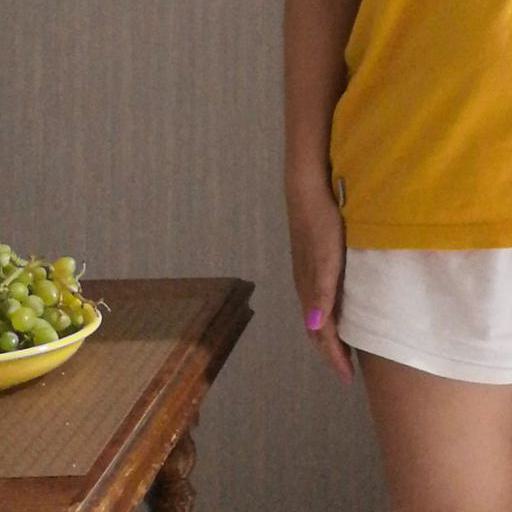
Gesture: no_gesture